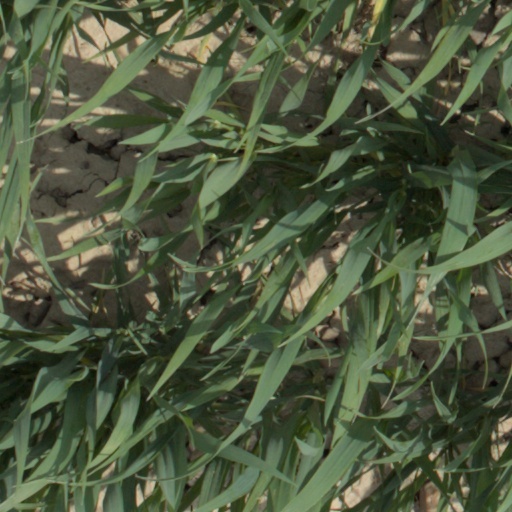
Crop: wheat